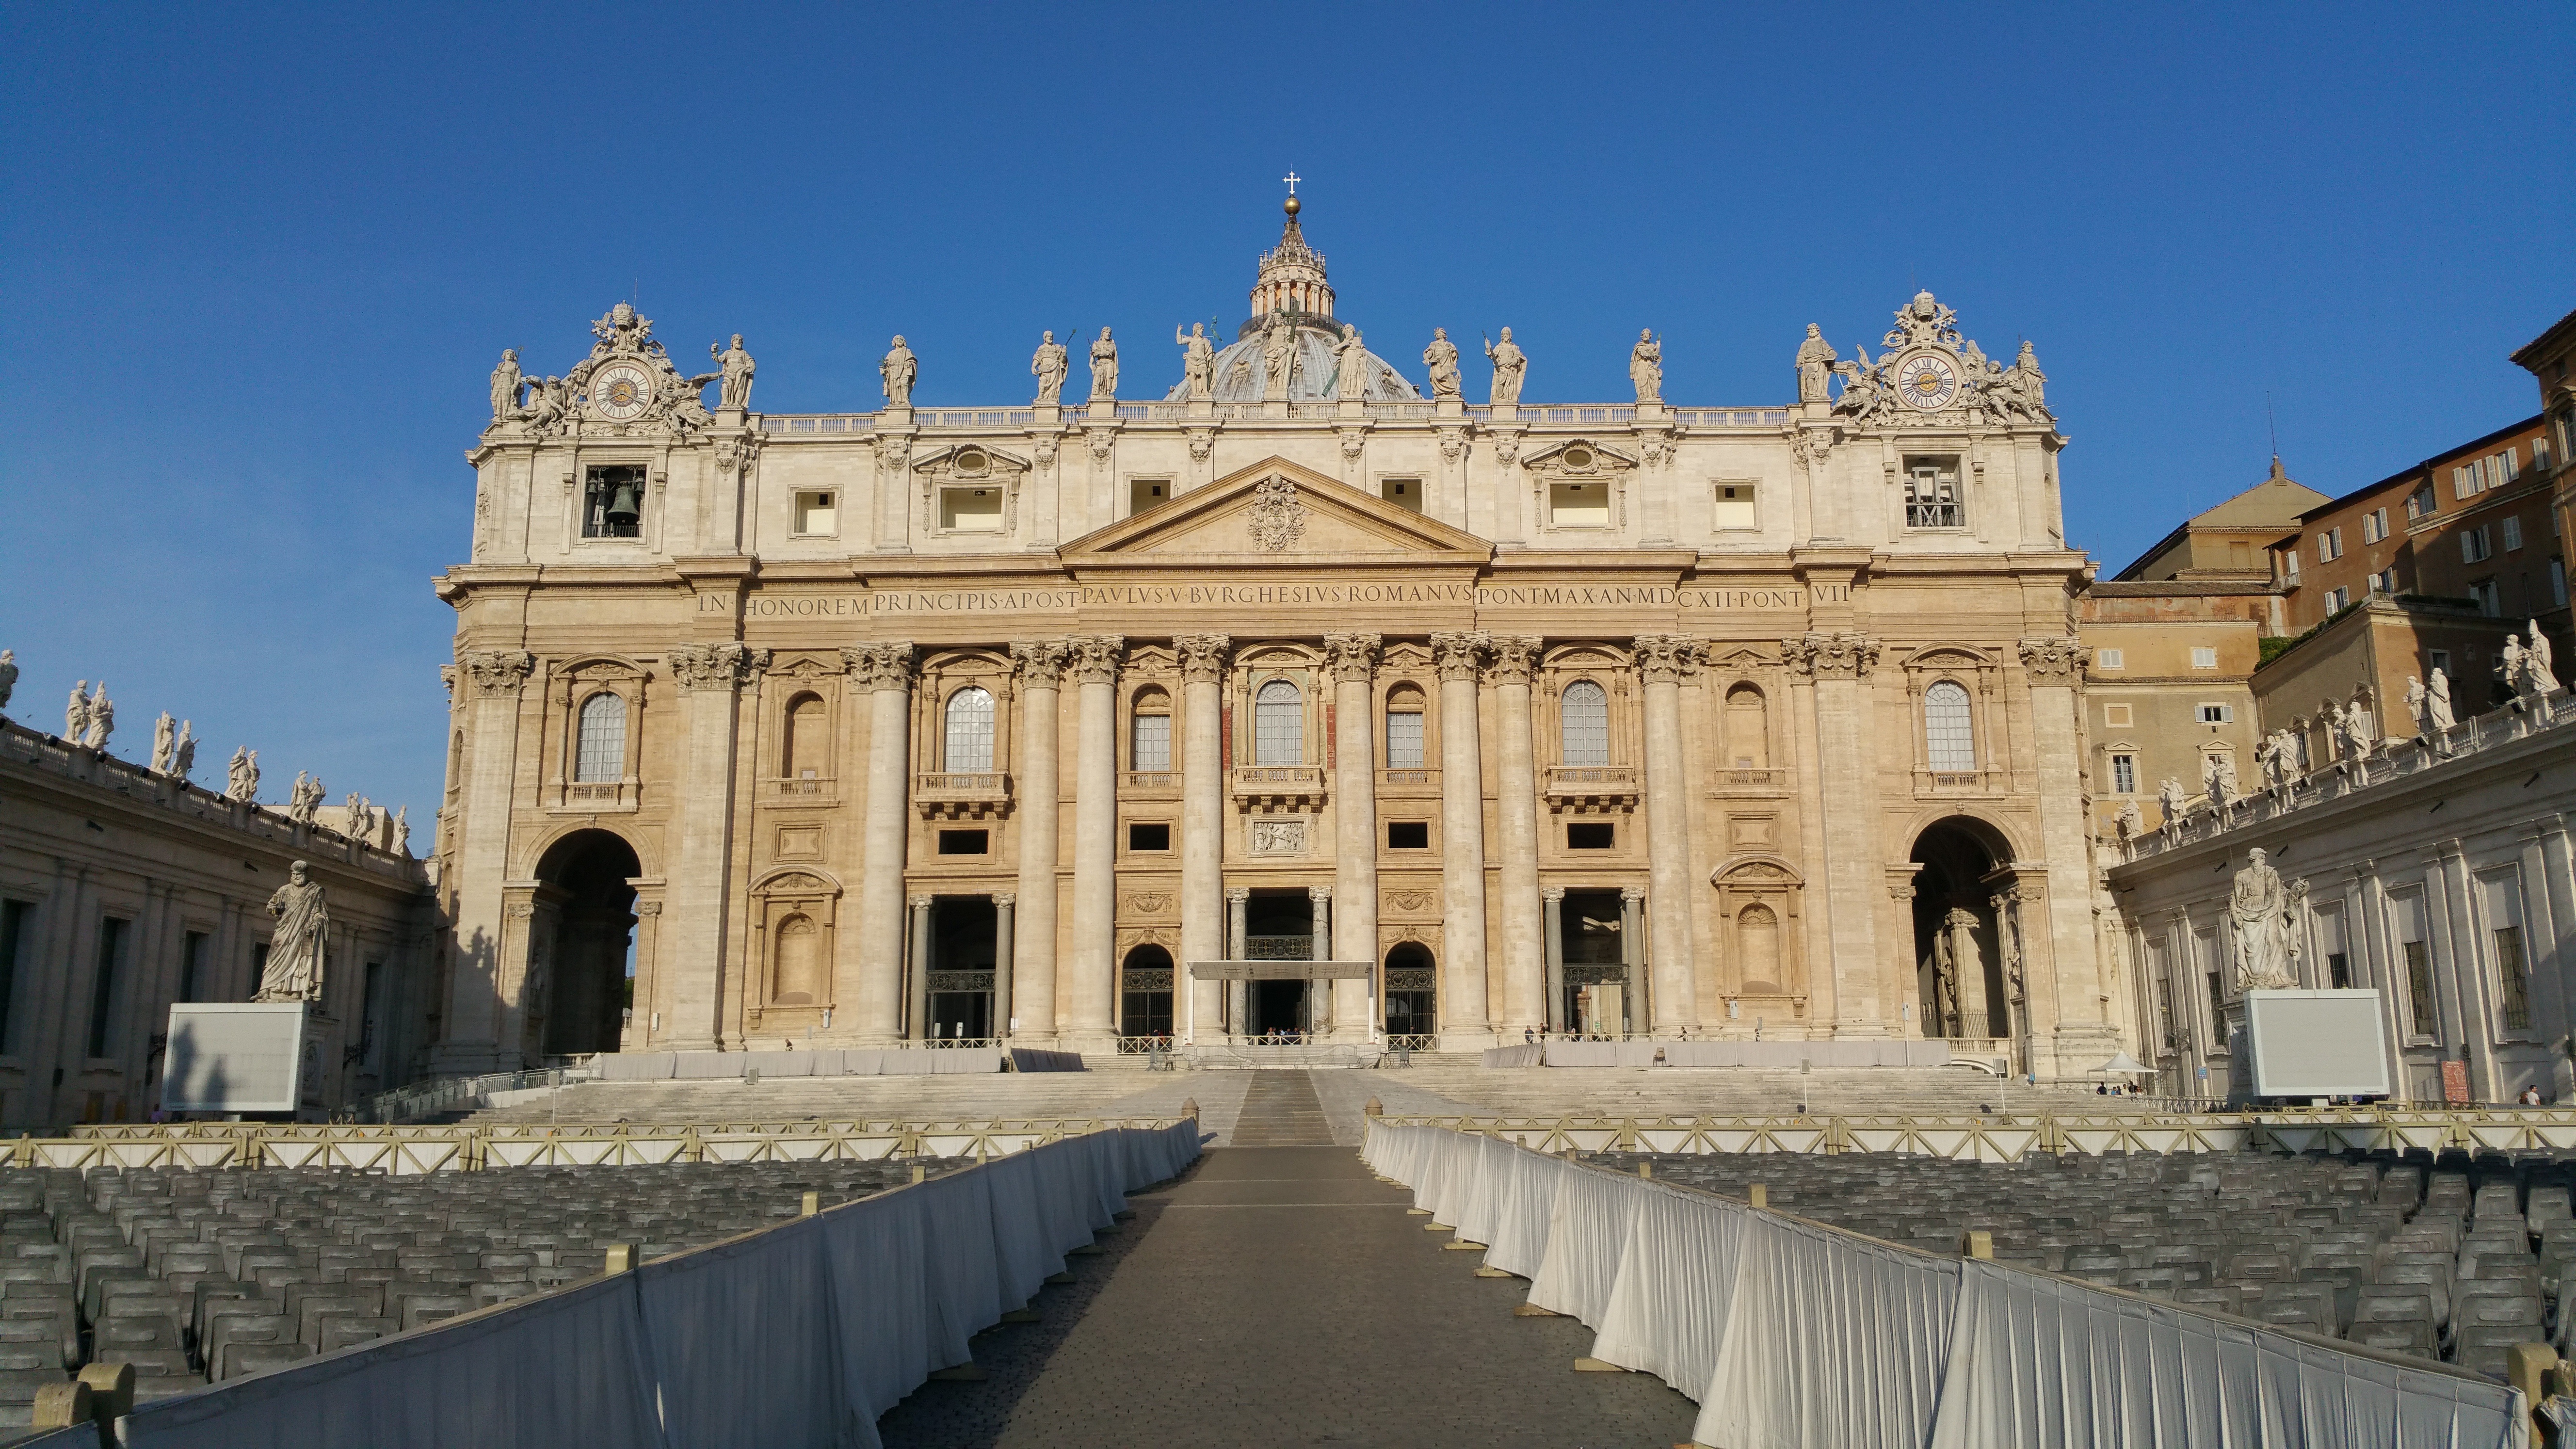
architecture, building, palace, travel, plaza, landmark, facade, cathedral, tourism, place of worship, vatican, peter, rome, christianity, town square, basilica, st peter's basilica, ancient rome, unesco world heritage site, st peter, historic site, ancient history, ancient roman architecture